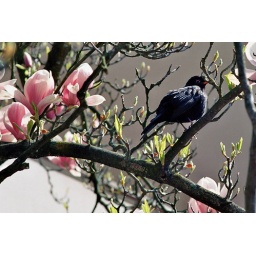
bird in magnolia tree